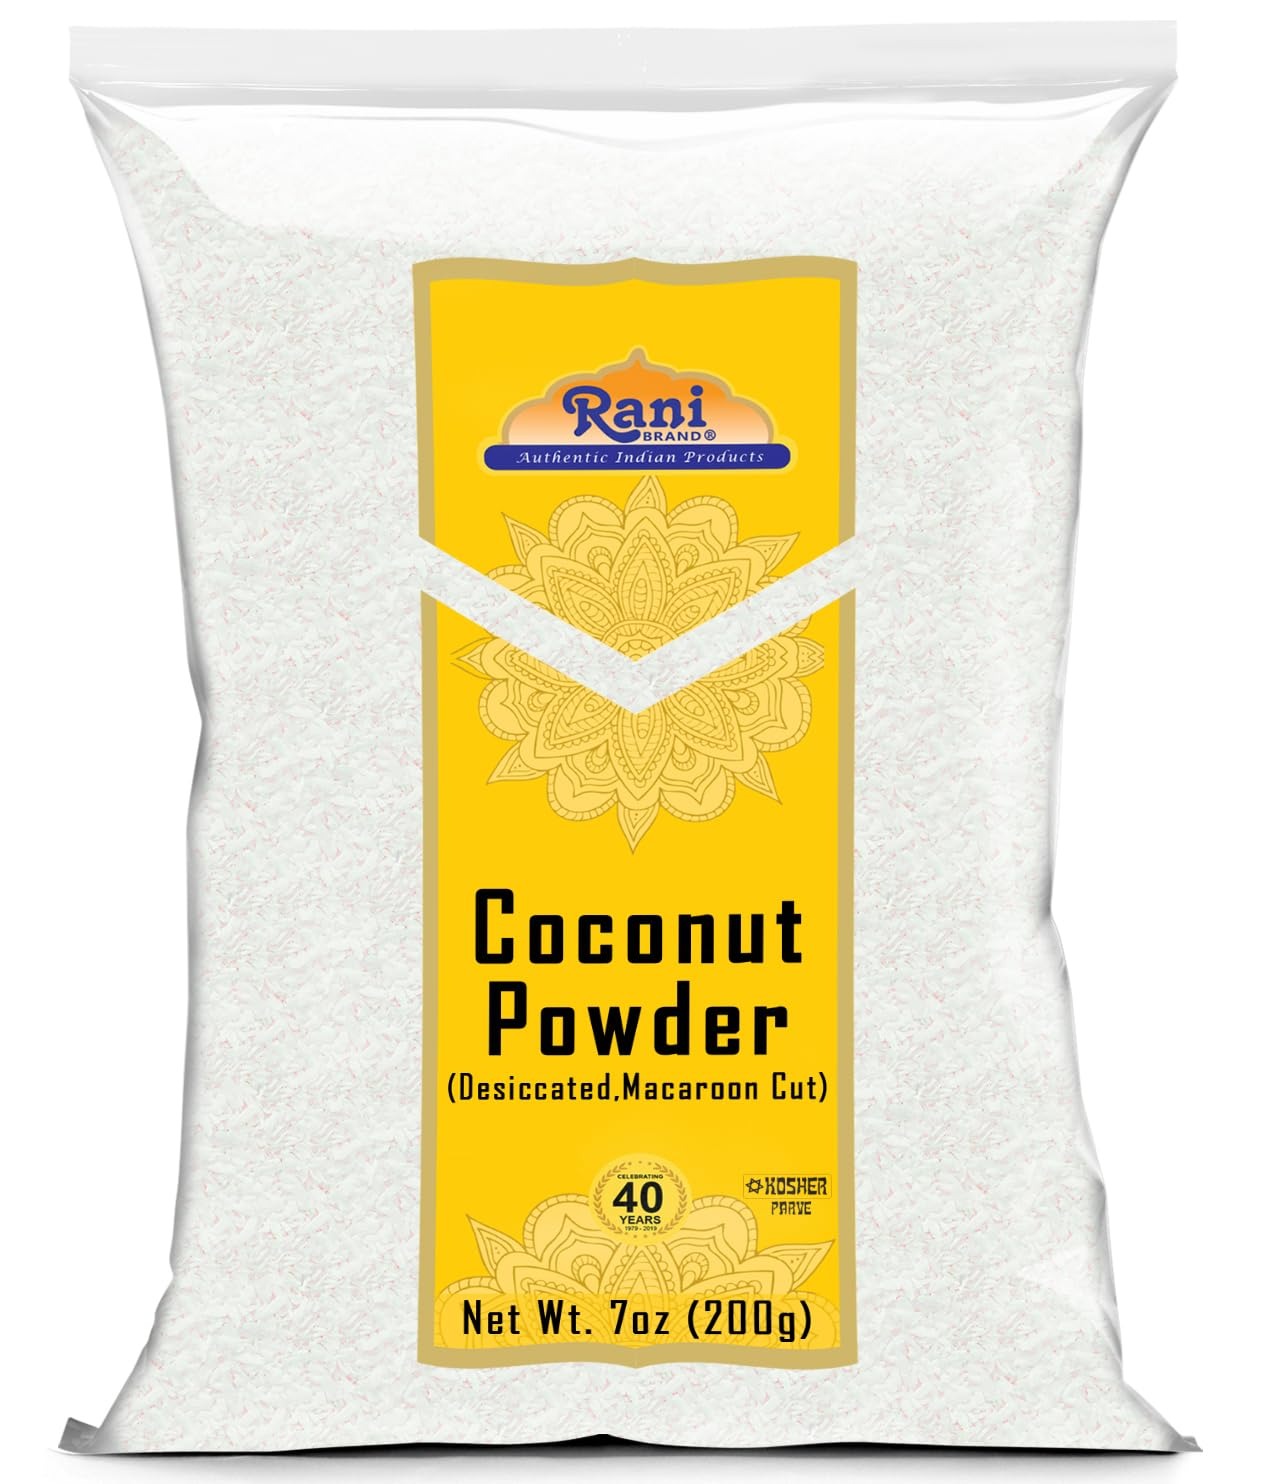
Item Name: Rani Coconut Fine Powder (Desiccated, Macaroon Cut) 7oz (200g) Raw (uncooked, unsweetened) ~ All Natural | Vegan | Gluten Friendly
Bullet Point 1: You'll LOVE our Coconut Desiccated Powder Coconut Unsweetened by Rani Brand--Here's Why:
Bullet Point 2: ❤️️ Shredded coconut is rich in dietary fiber, which supports the digestive system and helps fulfill your appetite. Shredded coconut is a good source of iron, the mineral that delivers oxygen-rich blood cells throughout the body. High in zinc, shredded coconut also boosts your immune system. Shredded coconut is cholesterol free.
Bullet Point 3: ❤️️ Ideal for puddings, desserts, exotic dishes such as curries, and beverages
Bullet Point 4: ❤️️ Desiccated Powder Coconut Unsweetened, 100% natural, tropical refreshing taste, perfect option for recipes and as an ingredient for low-calorie snacks.
Bullet Point 5: ❤️️ Desiccated coconut can be used as an ingredient in savory and sweet recipes both to impart a coconut flavor and texture and as a topping or coating
Product Description: <b> Rani Coconut Powder</b> is high in fiber, protein, and healthy fats and is free from wheat and other grains. It is also low in sugar, digestible carbohydrates and calories, and has a low score on the glycemic index. <br><b>HIGHLY NUTRITIOUS</b>It is also a very good source of B-complex vitamins such as folates, riboflavin, niacin, thiamin, and pyridoxine. These vitamins are essential in the sense that body requires them from external sources to replenish. Rich in fiber and healthy fats, vitamins and minerals. Suitable for vegetarian, vegan, raw diets and good for weight control.<br> <b>STORAGE INSTRUCTIONS:</b> Store in a cool, dry area; after opening store in tightly closed container or plastic bag in the refrigerator or freezer.<br>
Value: 7.0
Unit: Ounce

Price: 8.49